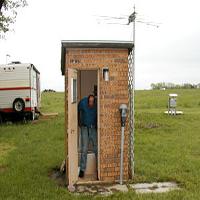
Weather: cloudy or overcast